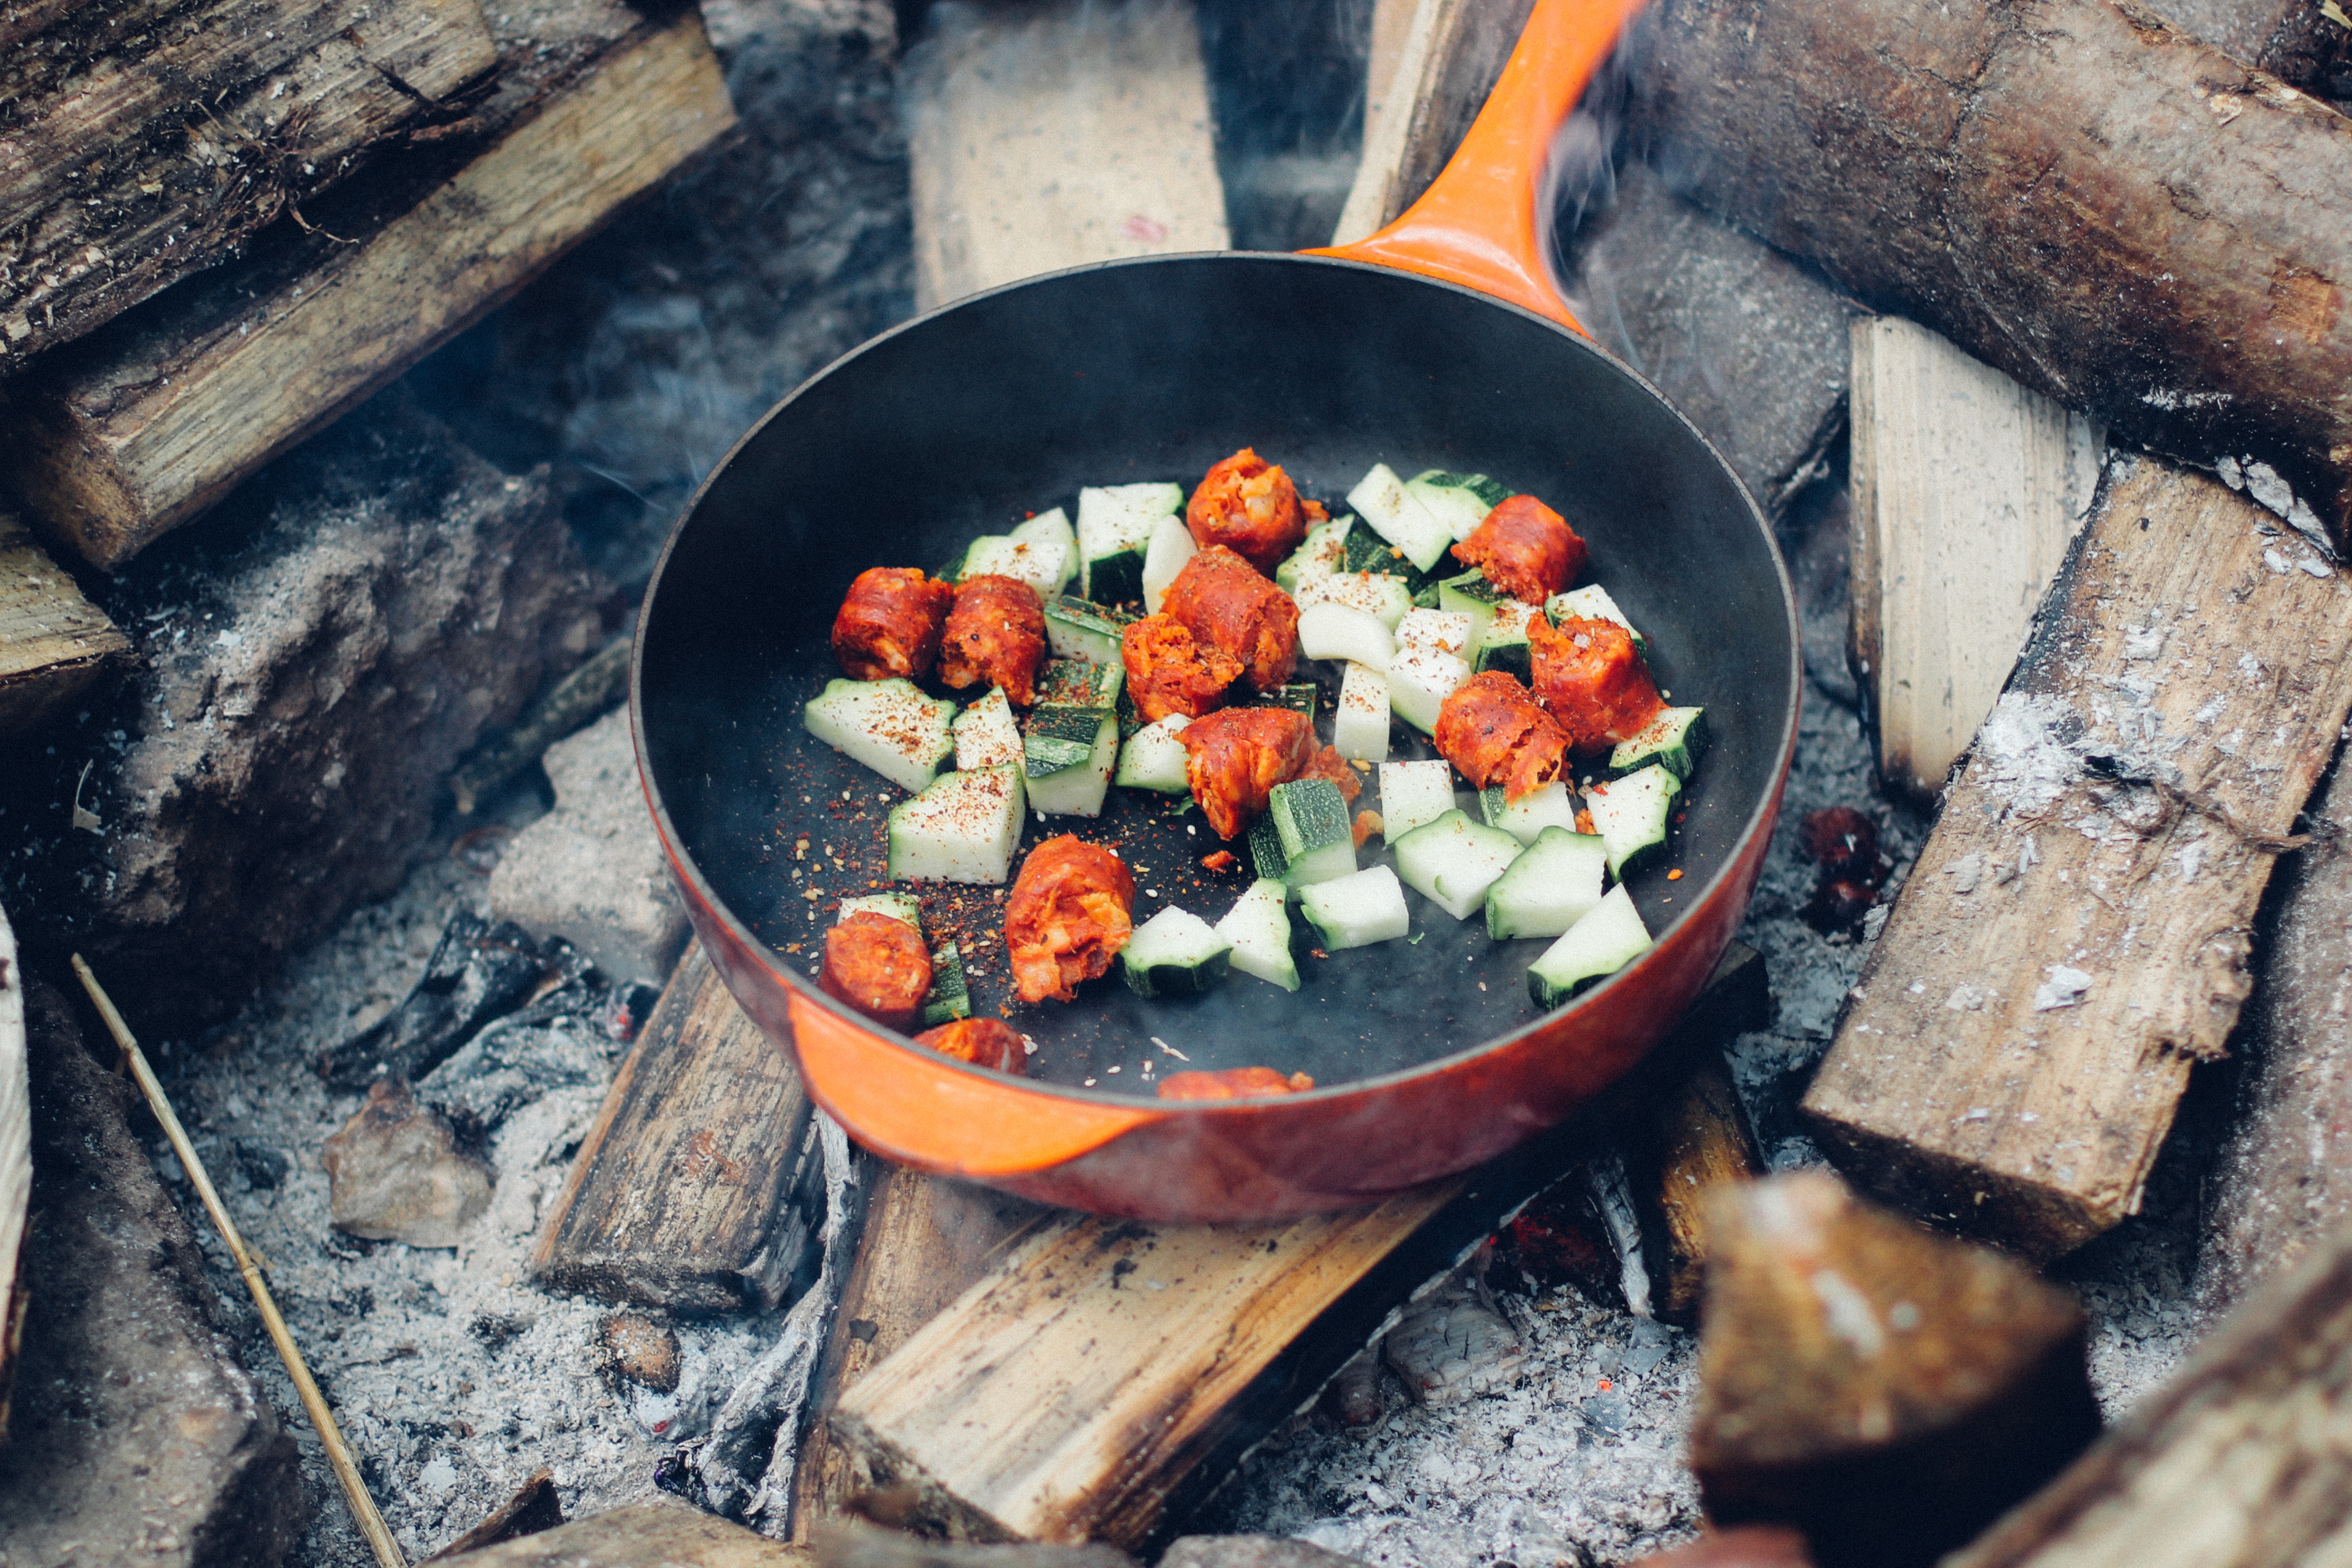
dish, food, cooking, produce, vegetable, fire, firewood, lunch, cuisine, pan, sausage, vegetables, grilling